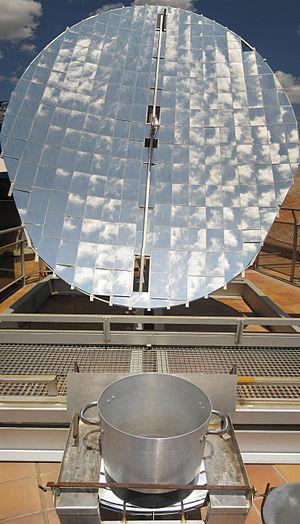
Four solaire Scheffler: mas informaciones en http://atlascuisinesolaire.free.fr/indexES.htm Español: Horno solar Scheffler: plus d'informations sur http://atlascuisinesolaire.free.fr
La cuisson est la technique par laquelle on transforme un matériau en l'exposant à la chaleur.
On appelle four solaire ou cuiseur solaire un système de chauffage ou de cuisson fondé sur la capture des rayonnements lumineux émis par le Soleil, leur transformation en chaleur puis l'utilisation de cette chaleur pour le chauffage ou la cuisson des aliments. Il peut être carré ou hexagonal.
L'énergie solaire est la fraction de l'énergie électromagnétique provenant du Soleil, traversant l’atmosphère qui en absorbe une partie, et parvenant à la surface de la Terre.